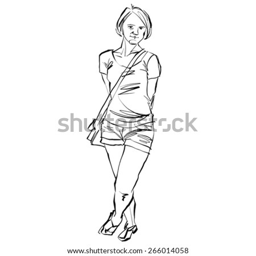
black and white hand drawn illustration of a woman , teenage girl with a handbag .